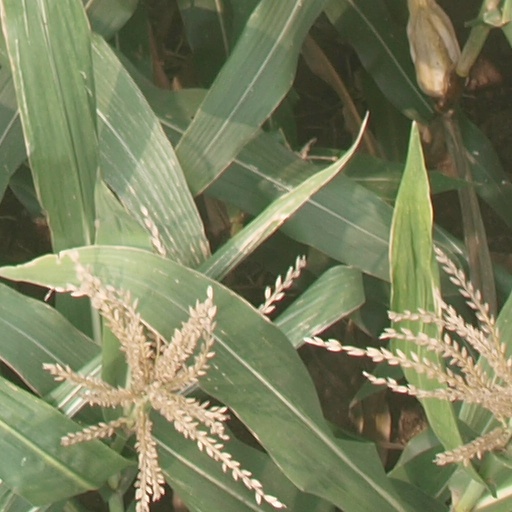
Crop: maize; corn